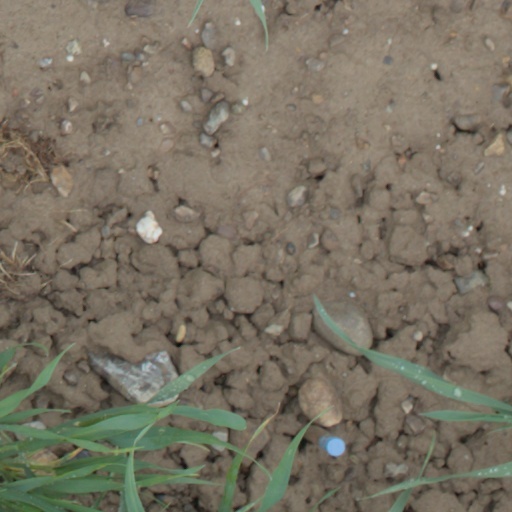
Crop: wheat